Northern Islands Municipality, Northern Mariana Islands

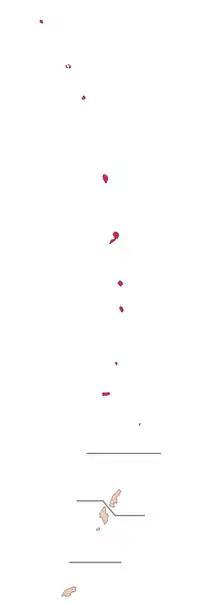
Map of the four municipalities of the Northern Mariana Islands, with the Northern Islands Municipality (topmost) highlighted in red

Northern Islands Municipality is one of the four main political divisions of the Commonwealth of the Northern Mariana Islands. It consists of a long string of the northernmost islands of the Northern Marianas, including (from north to south) Farallon de Pajaros, the Maug Islands, Asuncion, Agrihan, Pagan, Alamagan, Guguan, Zealandia Bank, Sarigan, Anatahan, and Farallon de Medinilla. The total land area of the islands, including offshore islets and rocks, is 154.755 km (59.75 sq mi).